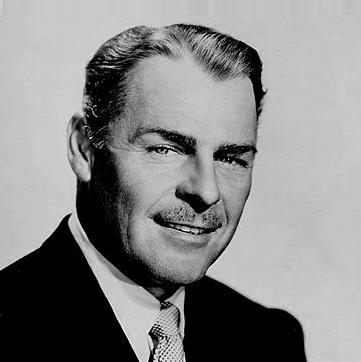
Age: 53